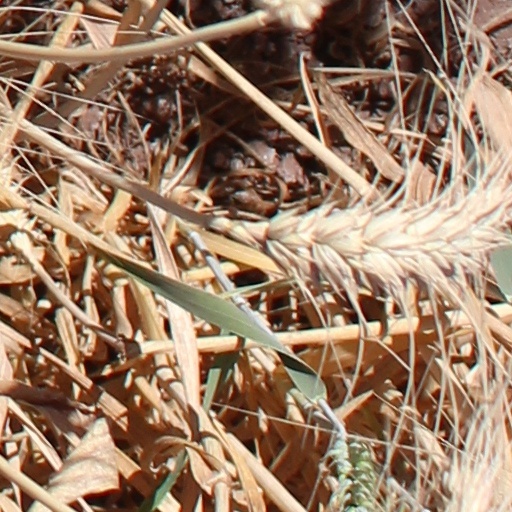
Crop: wheat